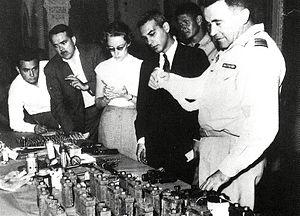
Bataille d'Alger
La bataille d'Alger a opposé, en 1957 à Alger, durant la guerre d'Algérie, la 10ᵉ division parachutiste de l'Armée française aux indépendantistes algériens du Front de libération nationale. À la suite des nombreux attentats perpétrés contre la population par le FLN, le pouvoir civil délègue alors tous pouvoirs au général Massu pour démanteler l'organisation du FLN et ainsi mettre fin aux attentats, de janvier à octobre 1957.
Jacques Frémeaux, né le 9 mars 1949 à Alger, est un historien français. Il est professeur honoraire en histoire contemporaine, spécialiste de l'histoire coloniale.